Leutkirch im Allgäu

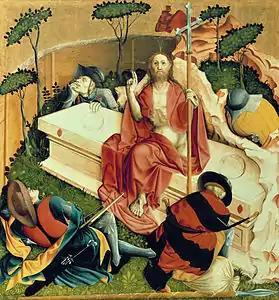
painting by Hans Multscher, 1437

According to the 2011 census, 70.3% of Leutkirch residents were Catholic, 12.3% Protestant, 0.8% Orthodox, and the rest belonged to other religious communities or none at all.